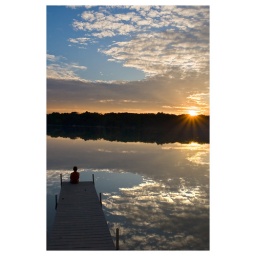
My son watches the sun sink below the horizon near Kalkaska, Michigan